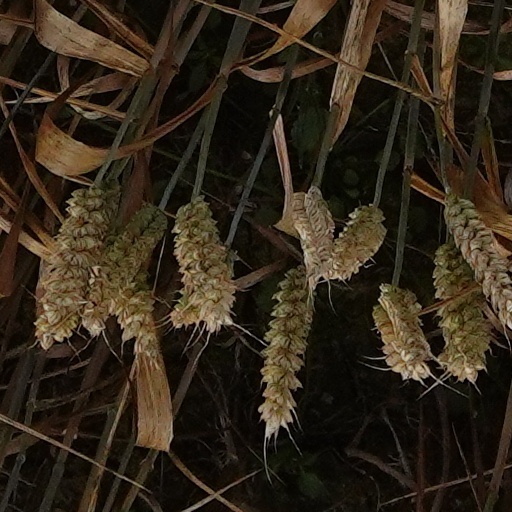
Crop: wheat